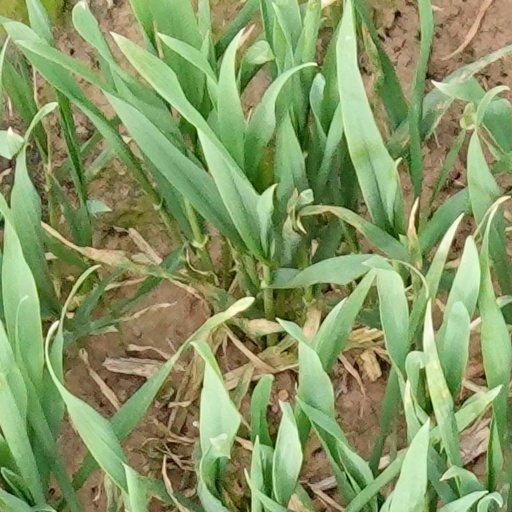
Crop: wheat